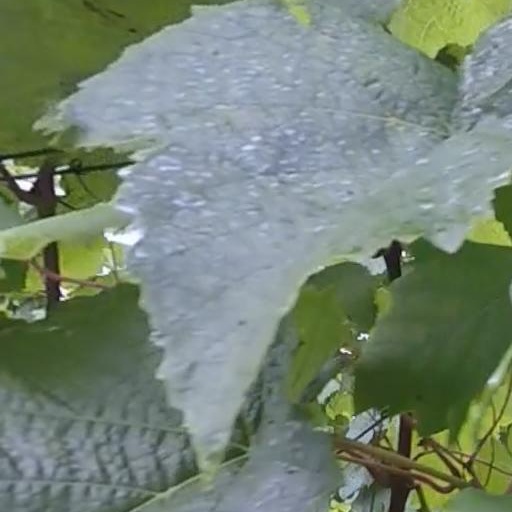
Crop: grape